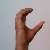
The image shows a hand gesture representing the letter 'C' in Indian Sign Language.